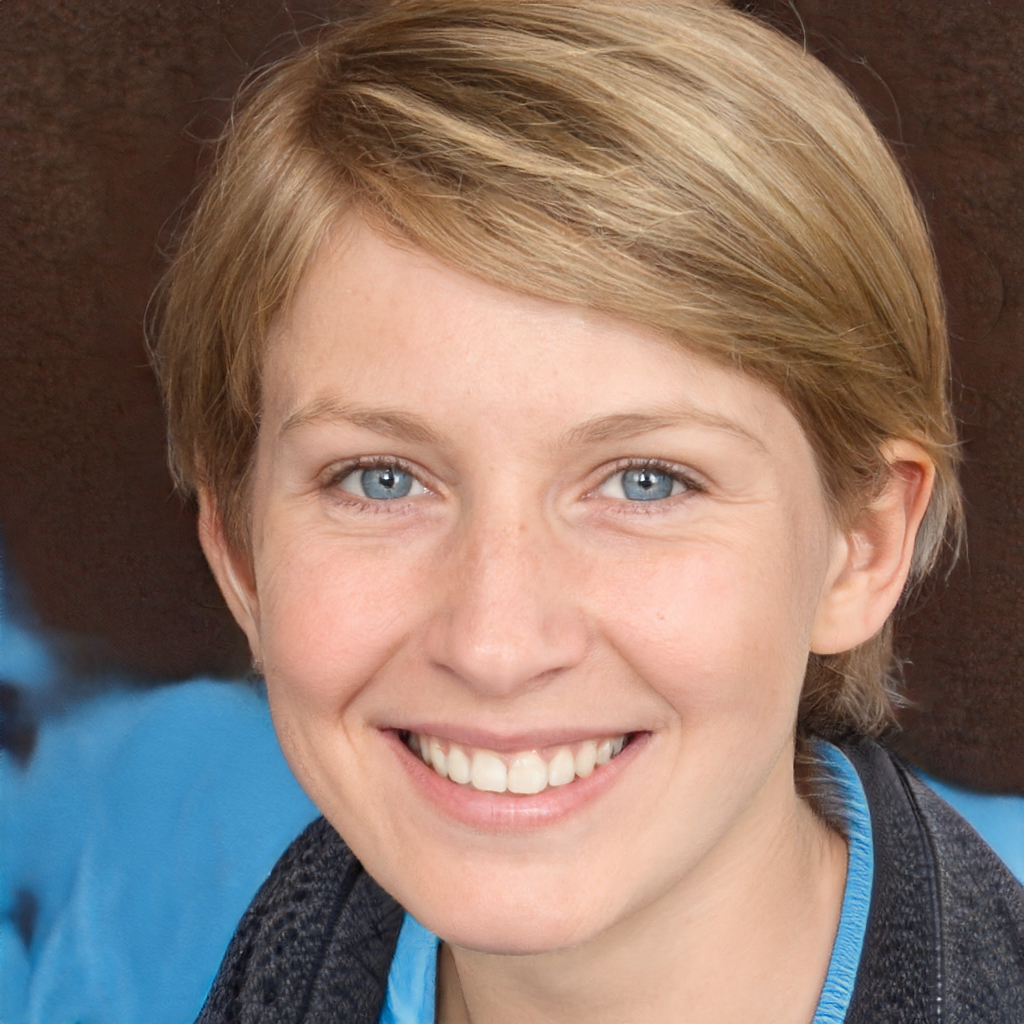
Gender: Female